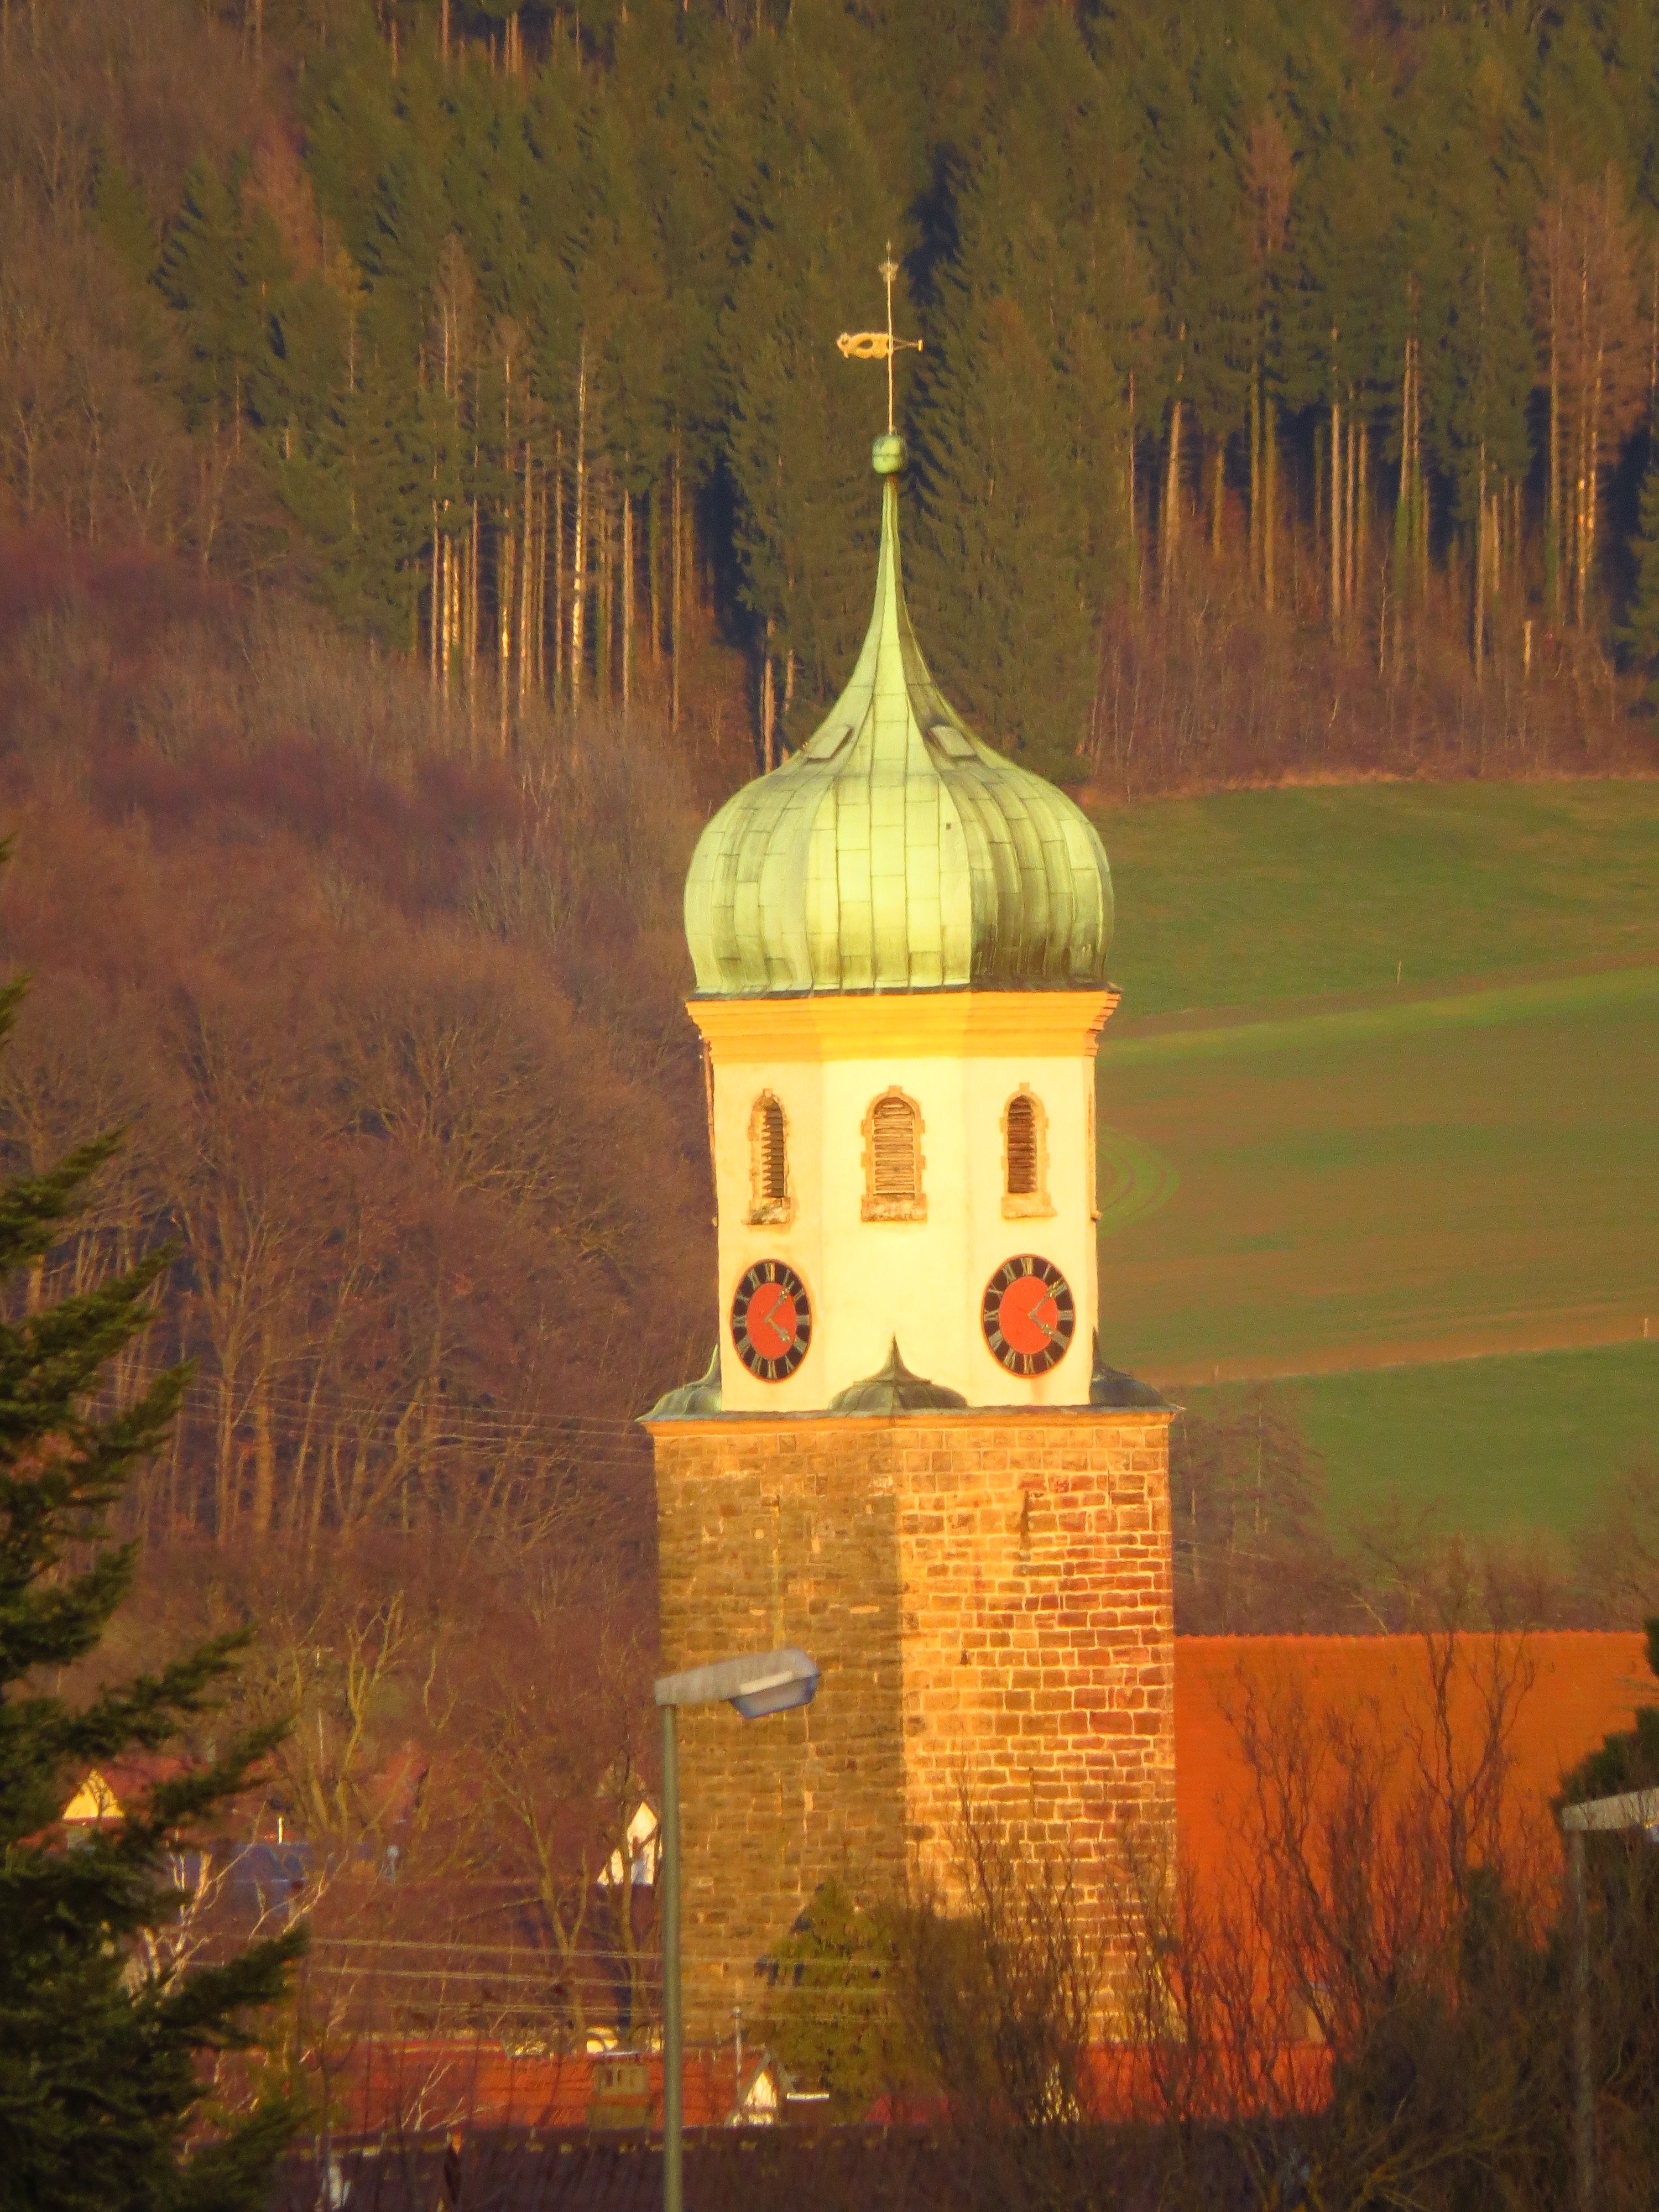
tree, night, sweet, morning, building, evening, tower, autumn, church, chapel, place of worship, painting, great, spire, faith, steeple, christianity, protestant